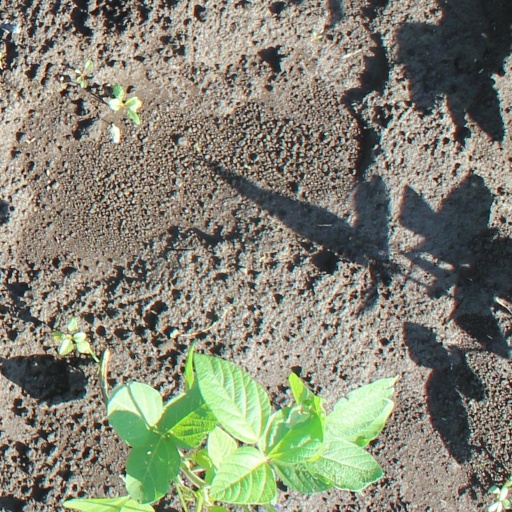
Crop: soybean